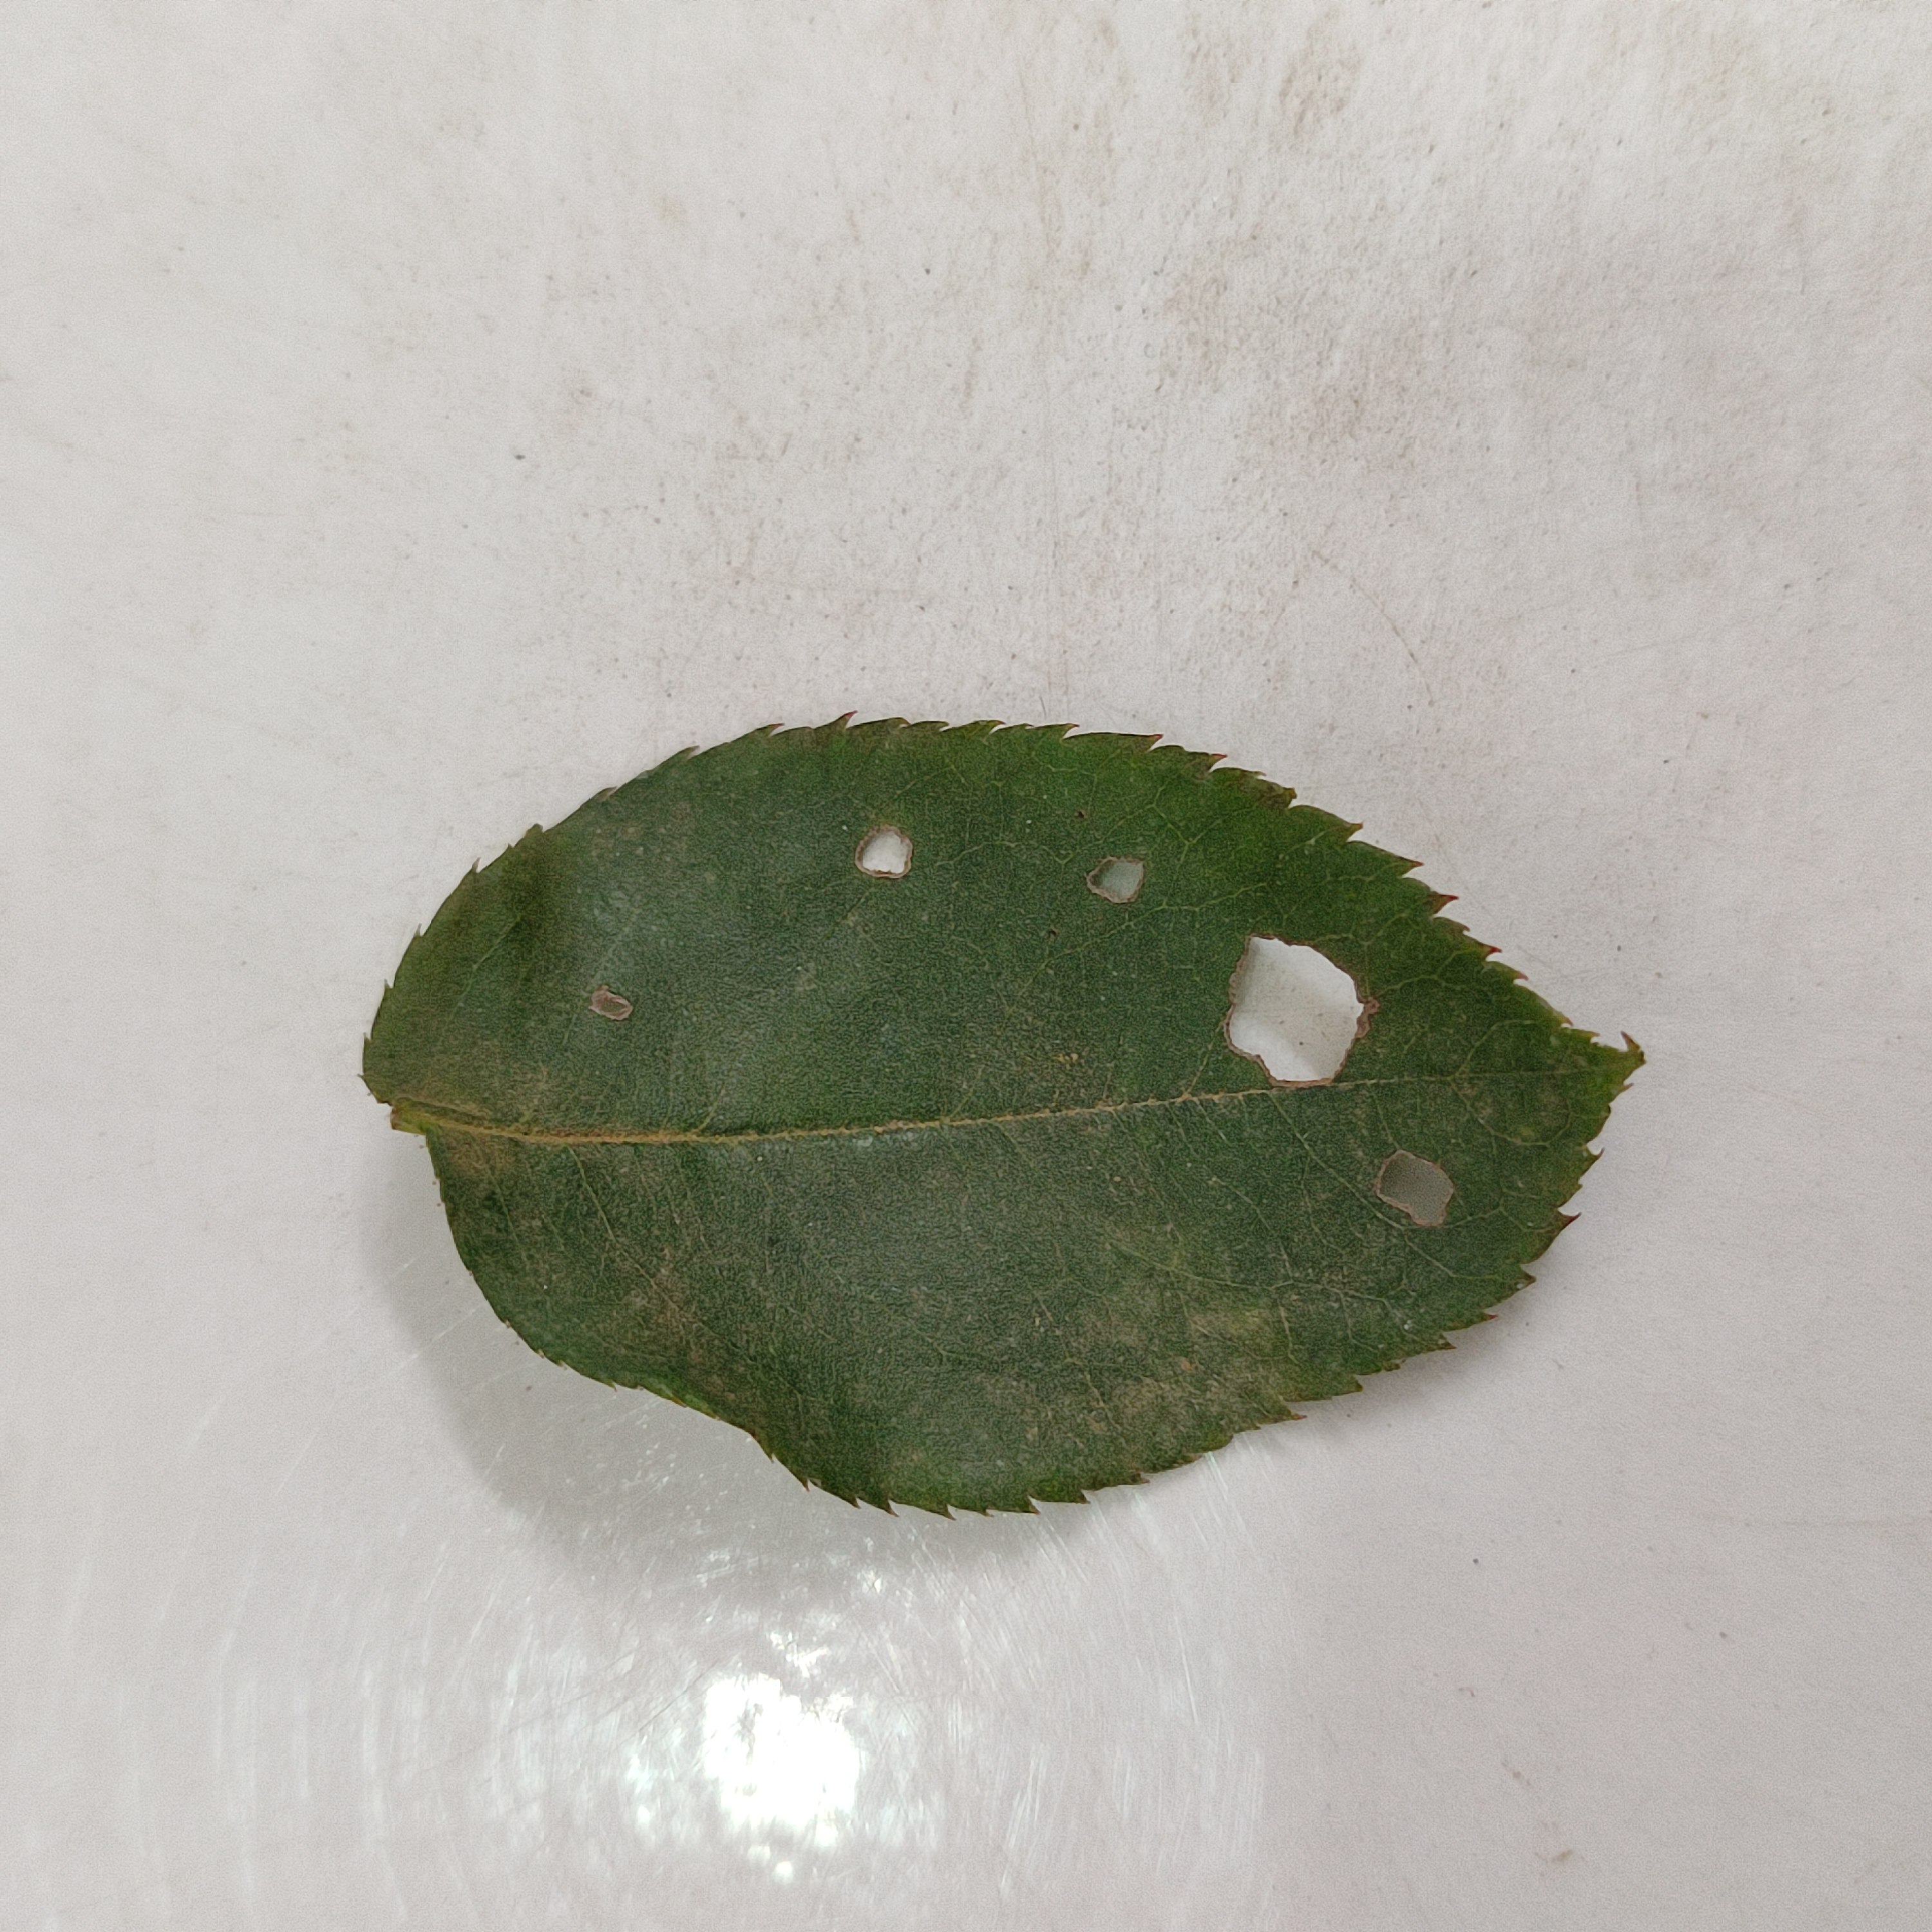
Label: Insect Hole